Biological pump

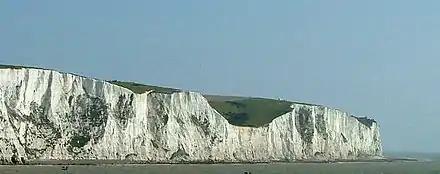

Particulate inorganic carbon (PIC) usually takes the form of calcium carbonate (CaCO), and plays a key part in the ocean carbon cycle. This biologically fixed carbon is used as a protective coating for many planktonic species (coccolithophores, foraminifera) as well as larger marine organisms (mollusk shells). Calcium carbonate is also excreted at high rates during osmoregulation by fish, and can form in whiting events. While this form of carbon is not directly taken from the atmospheric budget, it is formed from dissolved forms of carbonate which are in equilibrium with CO and then responsible for removing this carbon via sequestration.